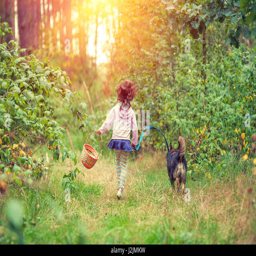
little girl with dog walking in the forest back to camera .